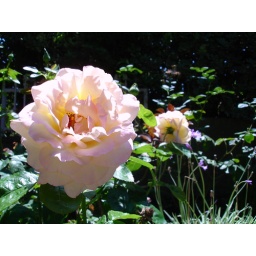
The best rose I have ever seen in the front garden. Nice pink and yellow colors.